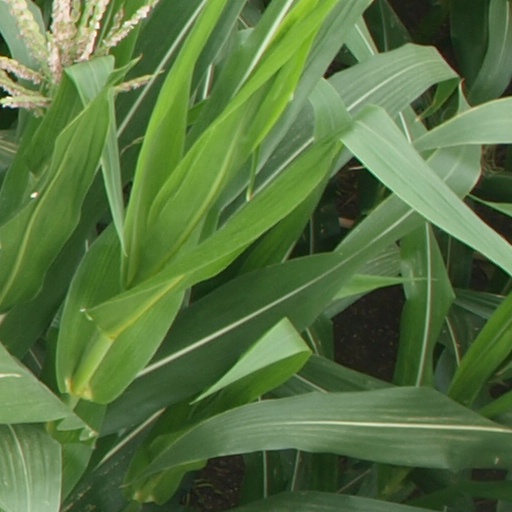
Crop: maize; corn